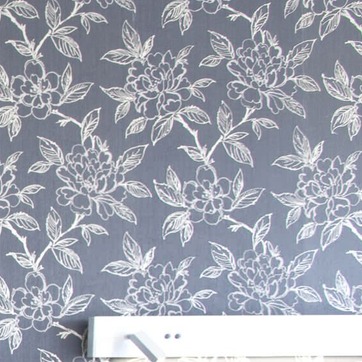
Material: wallpaper